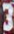
Number: 3